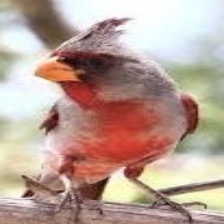
Species: PYRRHULOXIA
Scientific name: CARDINALIS SINUATUS